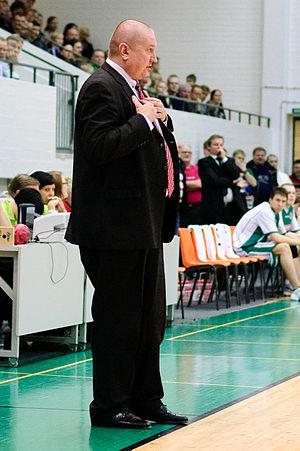
Jarmo Laitinen, né le 20 juin 1954, à Helsinki, en Finlande, est un ancien joueur et entraîneur finlandais de basket-ball.